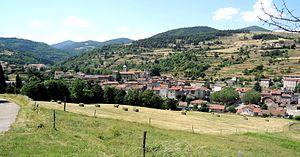
Satillieu vue générale
Satillieu, en occitan Satilhau, est une commune française, chef-lieu de canton jusqu'en 2014, située dans le département de l'Ardèche en région Auvergne-Rhône-Alpes, à 14 kilomètres au sud d'Annonay.